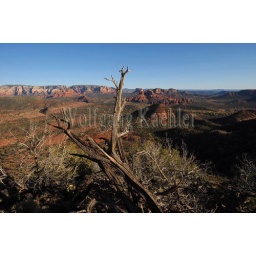
Usa, arizona, near sedona, view from scheurman mountain of cathedral rock, dead juniper tree in foreground